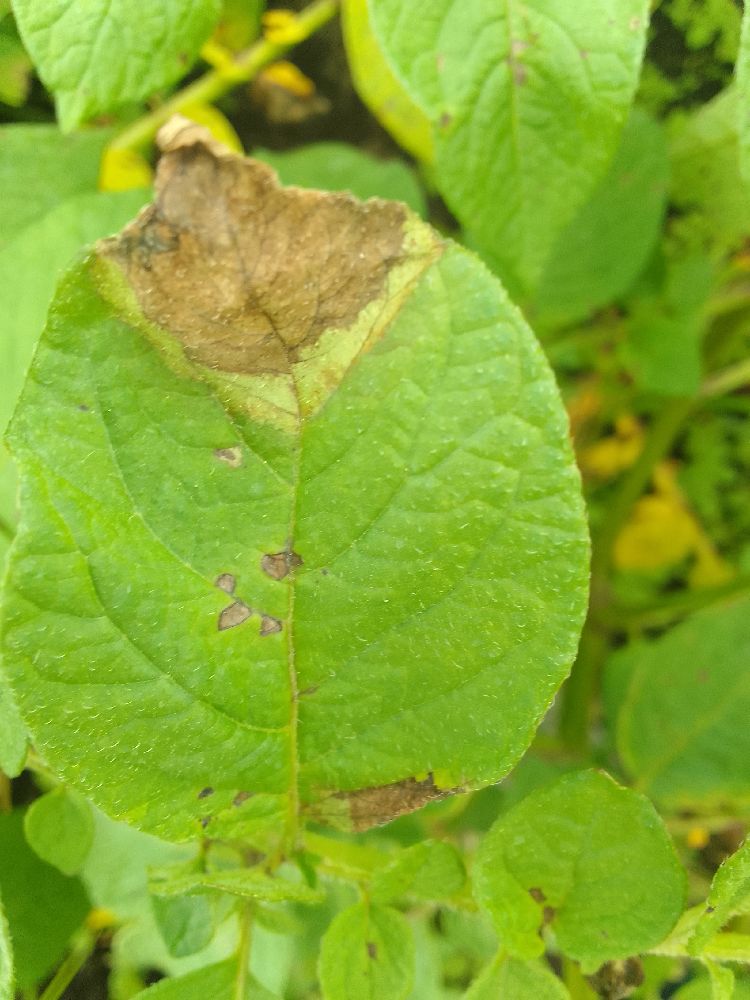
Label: Late blight